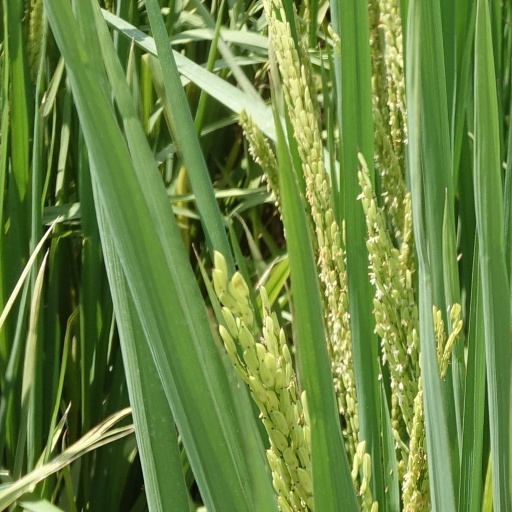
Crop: rice